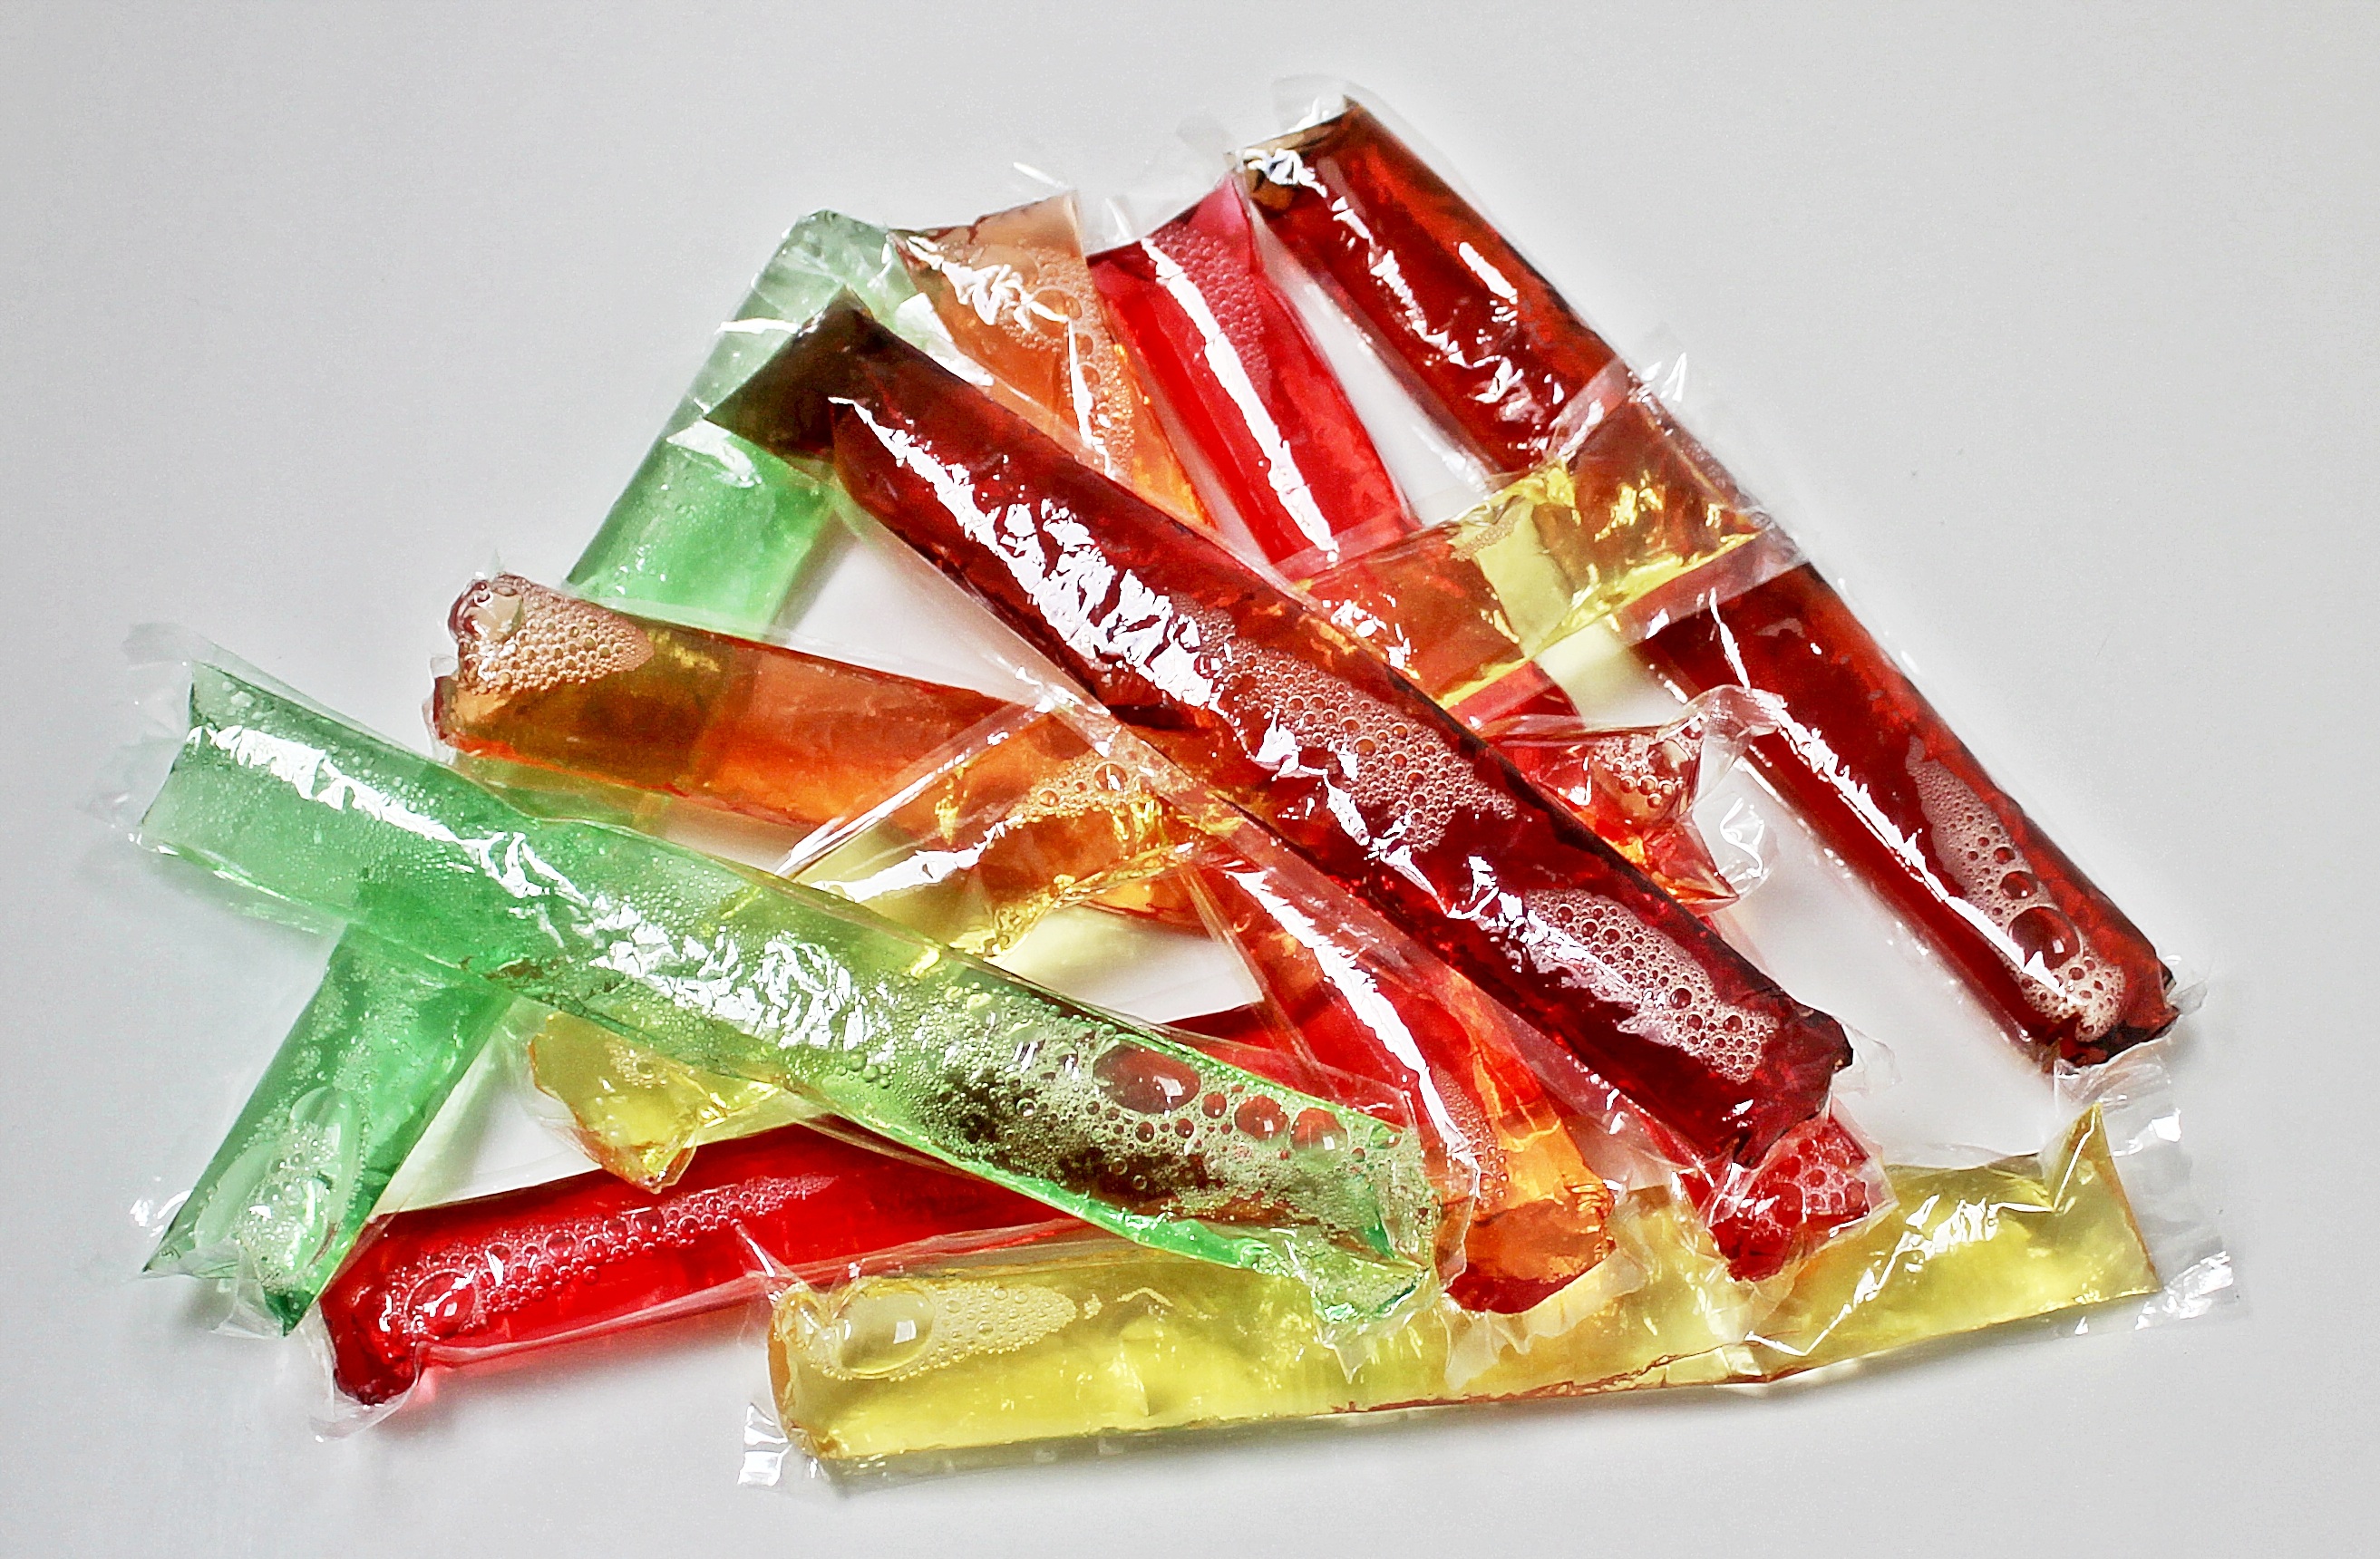
summer, ice, orange, dish, food, spring, green, red, produce, vegetable, color, brown, colorful, yellow, ice cream, dessert, cuisine, childhood, children, background, water ice, ice cream sticks, snack food